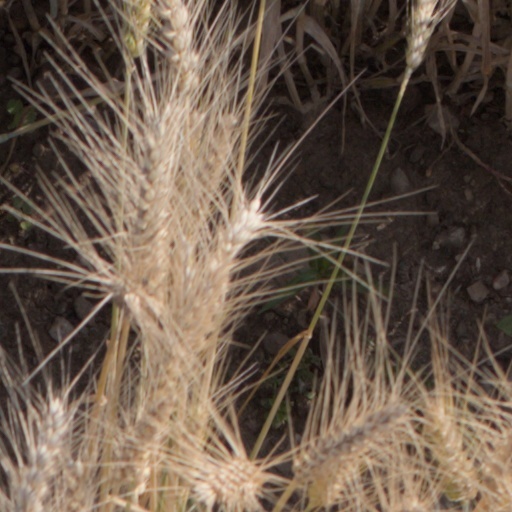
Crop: wheat